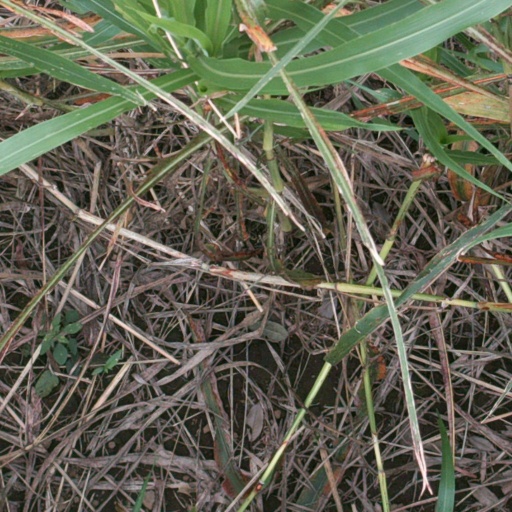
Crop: sorghum